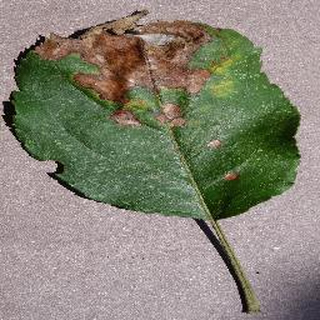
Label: apple_black_rot